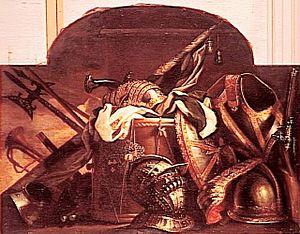
TROPHEES D'ARMES ET INSTRUMENTS MILITAIRES
L'antichambre du Grand Couvert est une des pièces du Grand Appartement de la Reine dans le château de Versailles, château français situé dans les Yvelines, en Île-de-France. La salle est située entre le salon des Nobles et la salle des Gardes et faisait office de première antichambre de l'appartement.